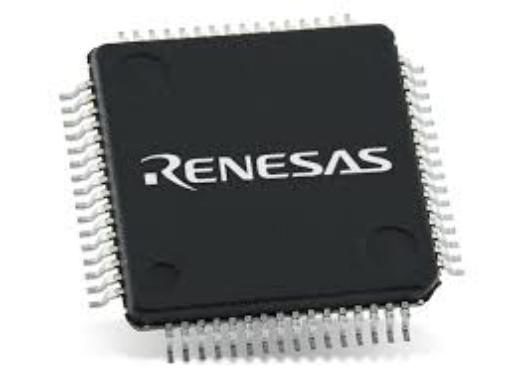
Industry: Electronic